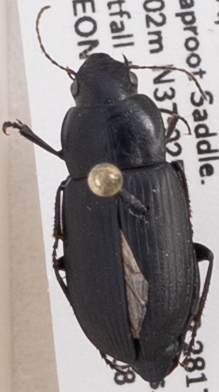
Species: Anisodactylus similis
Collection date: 2019-05-08
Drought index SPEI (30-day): -0.8
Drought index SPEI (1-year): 0.212
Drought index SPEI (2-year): -0.24